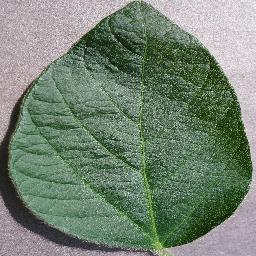
Label: Soybean___healthy